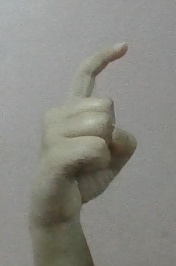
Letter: ra